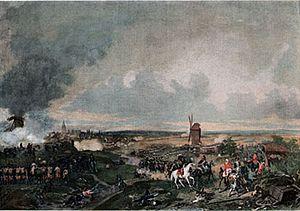
Bataille de Hondschoote le 8 septembre 1793 - Typogravure originale de Boussod &amp
Brouckerque est une commune française, située dans le département du Nord en région Hauts-de-France. C'est un village agricole du Blootland, égayé de champs, de watergangs et de canaux.
Ascq est une ancienne commune du Mélantois sur la Marque, dans le Nord de la France, à sept kilomètres de la frontière belge. Village agricole jusqu'à la Révolution industrielle, c'est aujourd'hui un quartier de la ville nouvelle de Villeneuve-d'Ascq, créée lors de la fusion avec les communes d'Annappes et de Flers en 1970.
La Gendarmerie nationale est une force armée française chargée des missions de police et placée sous la tutelle du ministère de l'Intérieur. Contrairement aux policiers, ses membres sont des militaires. Héritière de la Maréchaussée, la Gendarmerie est l'une des plus anciennes institutions françaises. De nombreux pays dans le monde ont adopté le principe d'une force de police à statut militaire directement inspirée par la Gendarmerie française.